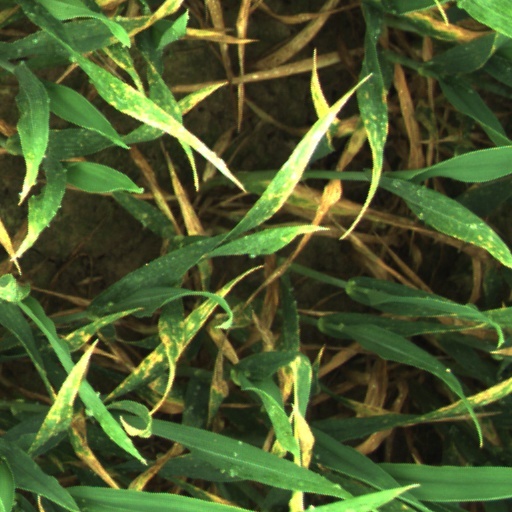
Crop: wheat